Jean III d'Aa of Gruuthuse

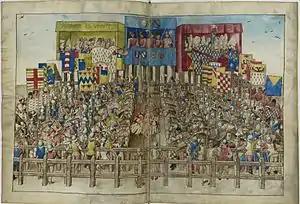
This depiction of a tournament between the dukes of Bourbon and of Brittany in "King René's Tournament Book" of the 1460s is closely based on the description of the tournament of 1393, down to the number of participants and the Gruuthuse motto "plus est en vous" inscribed over the spectators' boxes.

Jean III d'Aa, lord of Gruuthuse ("Jan III van Gruuthuse en van der Aa, sieur de Gruuthuse"; born about 1368/69, died before 1420) was a Flemish-Burgundian knight of the Bruges noble family of Gruuthuse. He is notable for having fought a great tournament in Bruges on 11 March 1393 against his cousin, Jean (Wulfart) de Ghistelle, lord of Gistel and Harnes. Jean was also the grandfather of Louis de Gruuthuse, himself a "bulwark of Burgundian chivalry" and a notable participant in tournaments in the 1440s.